David Teniers the Younger

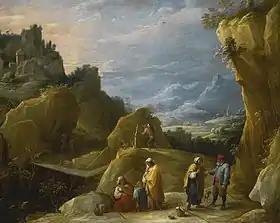
"Mountain landscape with a gypsy fortune teller", after 1644, oil on canvas

The Archduke also promoted Teniers's art by giving his compositions to other European rulers as presents. As a result, many of these rulers also became patrons of the artist. The bishop of Ghent Anthonius Triest, the Stadtholder Prince Frederik Hendrik of Orange, Christina, Queen of Sweden, William II, Prince of Orange and Philip IV of Spain were among his patrons. Only King Louis XIV of France does not seem to have liked Teniers's work. According to a story, when presented with a peasant scene by Teniers the French king asked for the 'magots' (baboons) to be removed from his sight as soon as possible.